Astra-Unceta y Cia SA

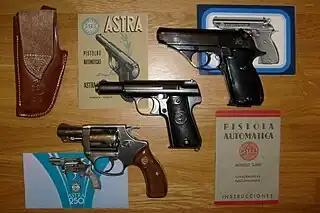
Astra handguns: 250 INOX revolver, 3000 pistol, and Constable pistol

(1860–1951) and (1854–1934), both from Eibar, founded the company in 1908 under the name "P.Unceta y J.Esperanza" for the “sale of machinery and accessories of all types”. At this stage there was no mention of the sale or manufacture of arms, although both partners had previously been engaged in this field on their own account. In 1908 Juan Esperanza had six full-time staff, and in 1910, ten staff. In 1911 he formed a partnership with Isidro Gaztañaga - Gaztañaga y Esperanza. This new company had between 20 and 30 staff. From 1911 onward patents for firearms began to be issued to P.Unceta y J.Esperanza, concerning improvements to self-loading pistols. In 1913, manufacture of pistols began at their new factory.